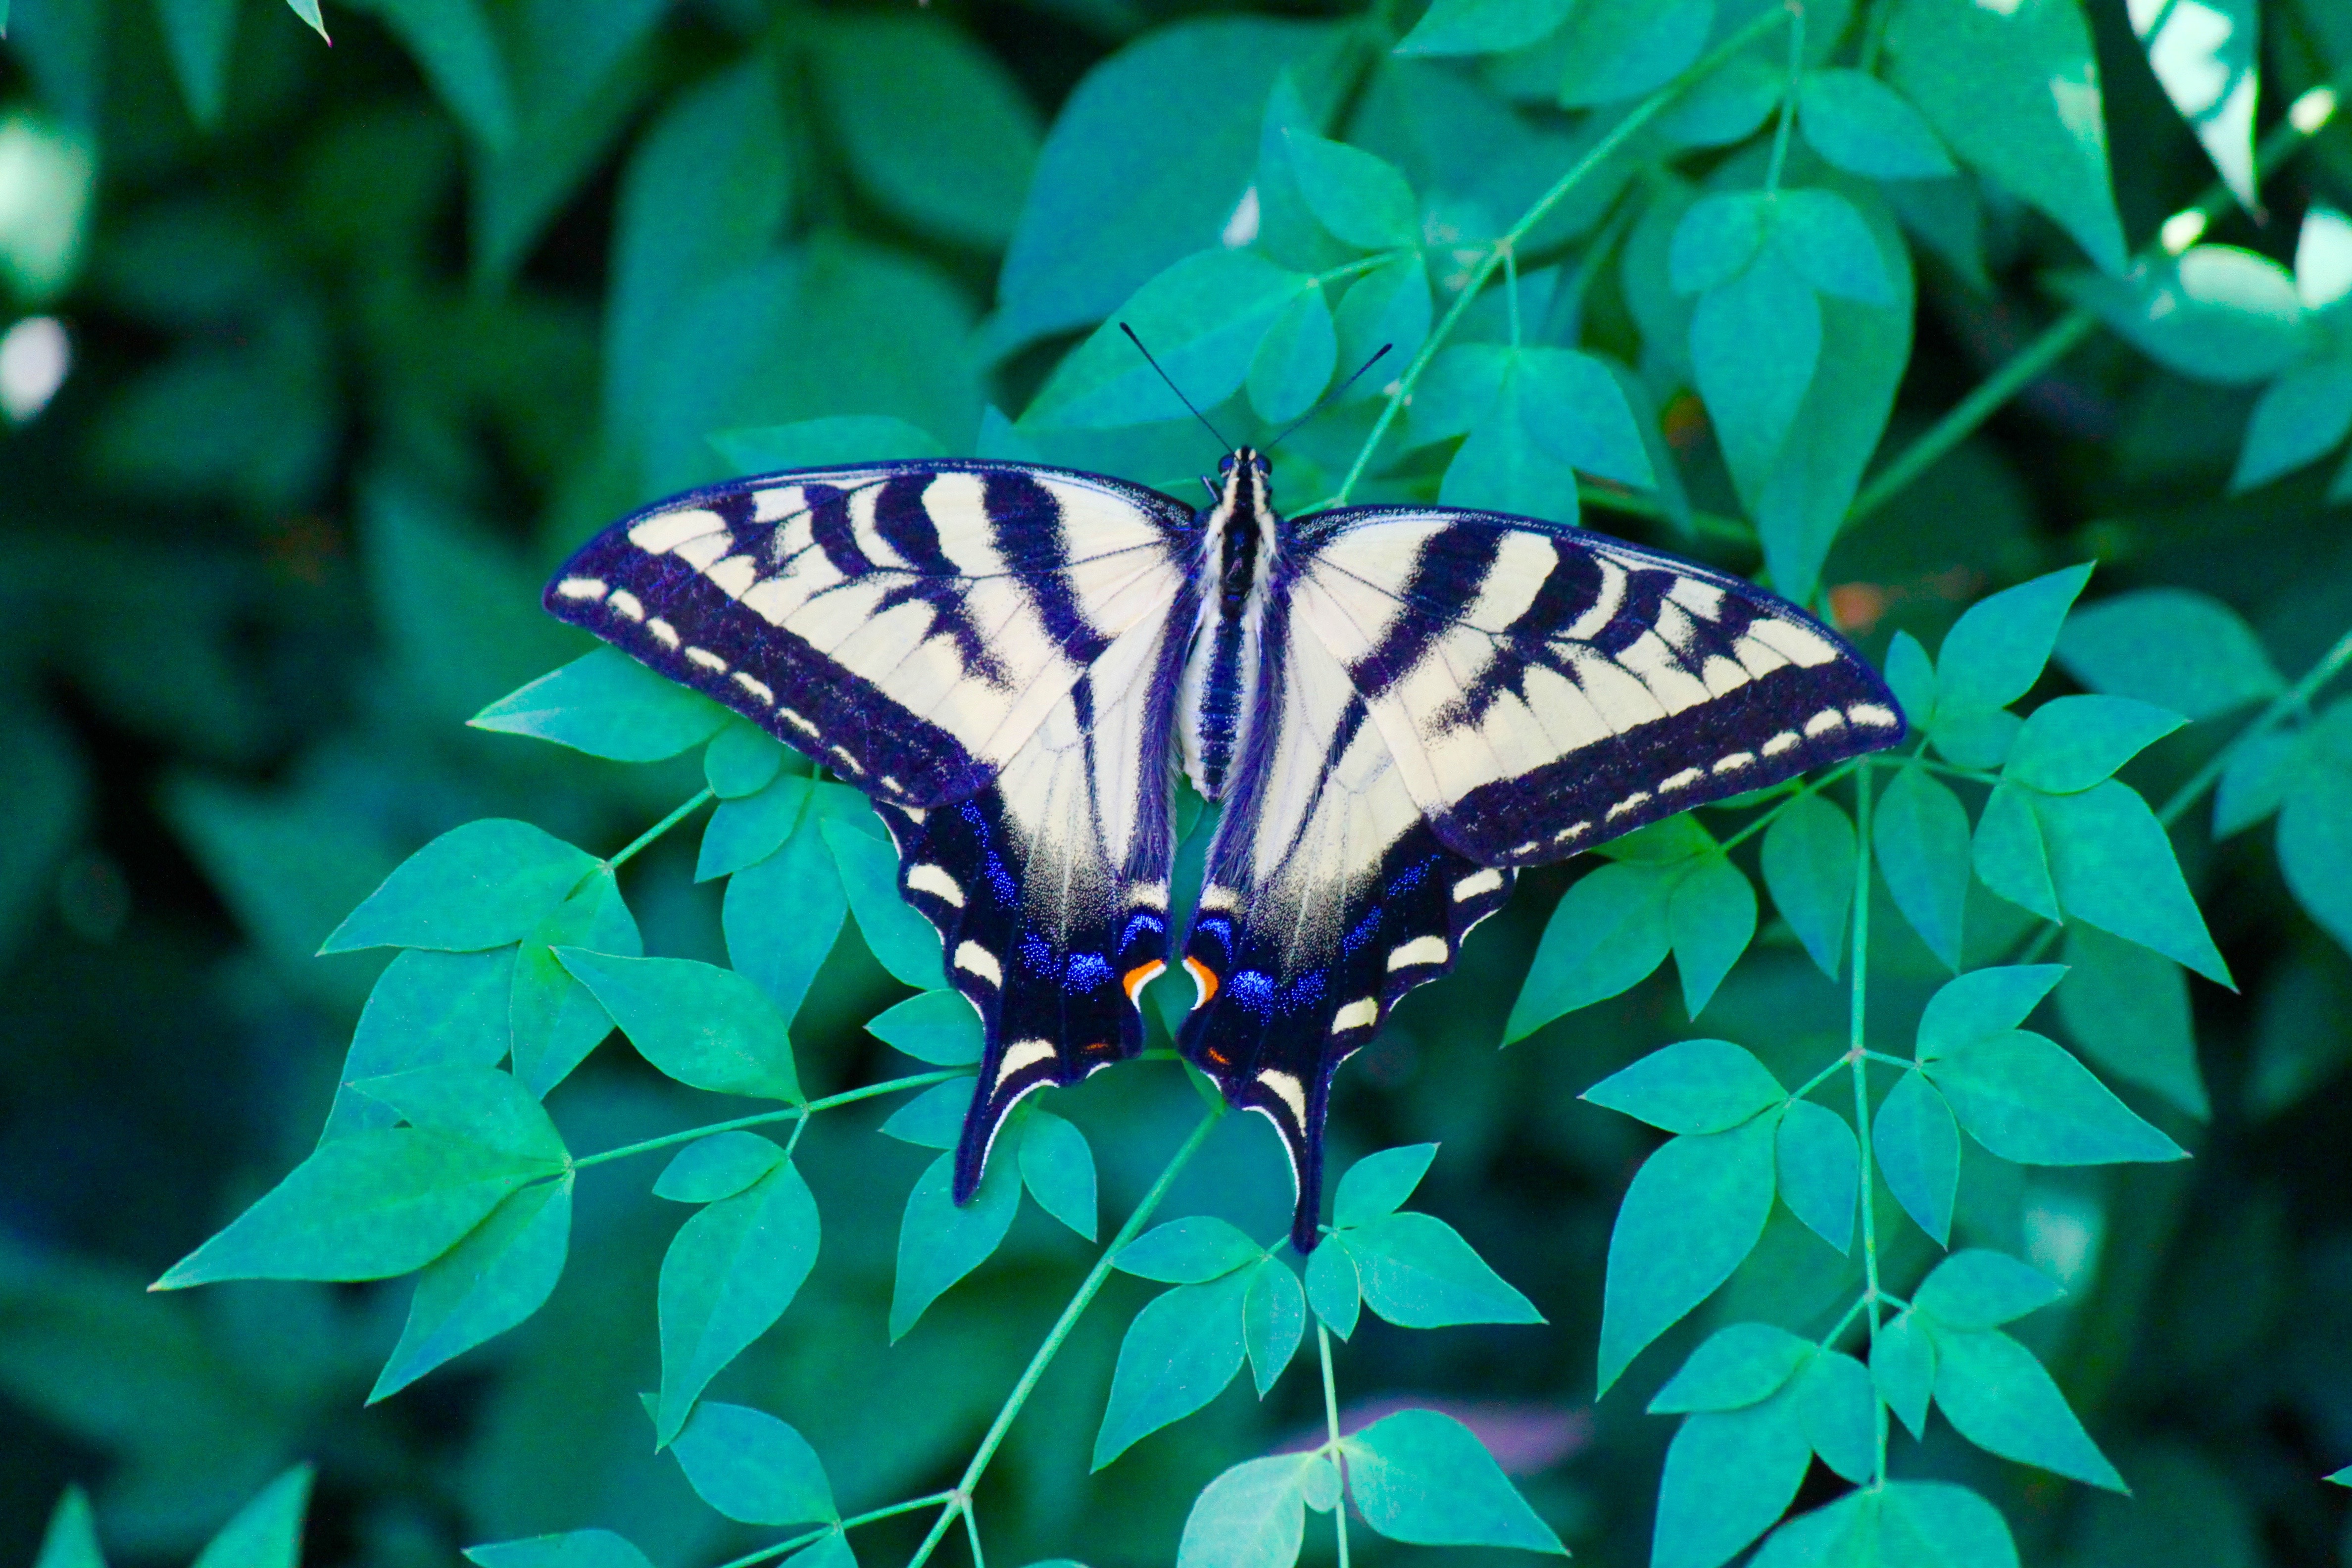
nature, leaf, flower, petal, green, insect, botany, blue, butterfly, colorful, yellow, flora, fauna, invertebrate, monarch butterfly, tropics, macro photography, arthropod, pollinator, moths and butterflies